Yuanmiao Temple (Huizhou)

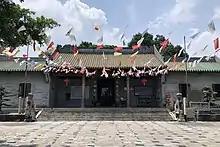
Shanmen at Yuanmiao Temple.

Yuanmiao Temple is a Taoist temple located in Huicheng District of Huizhou, Guangdong, China. It is the site of Huizhou Taoist Association. It is hailed as one of "Three Largest Taoist Temples" alongside Sanyuan Palace and Chongxu Temple.